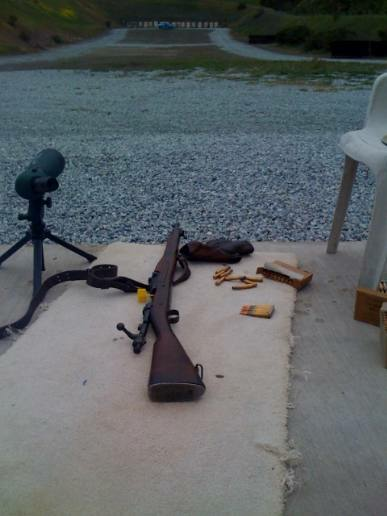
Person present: No